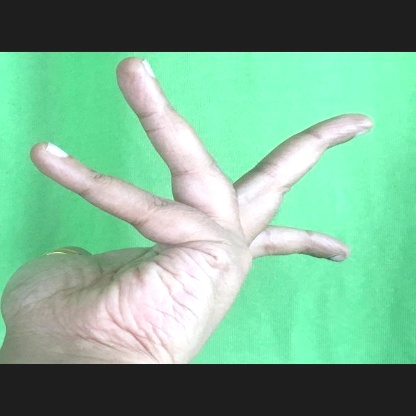
Mudra: Alapadmam